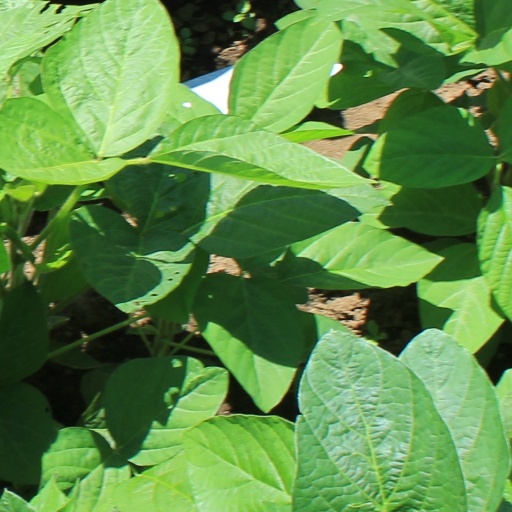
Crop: soybean